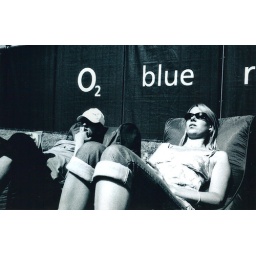
Vern and Abby in cool bean bag chairs